Procedural impropriety in Singapore administrative law

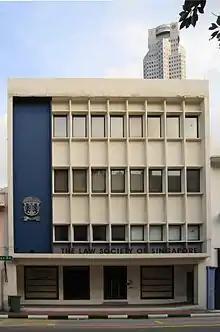
The Law Society of Singapore's headquarters along South Bridge Road. A disciplinary penalty imposed on a lawyer by the Society was set aside by the High Court in a 1998 case because the chairman of the Inquiry Committee had contacted a witness without informing the lawyer.

There is no inherent common law right to be allowed legal representation before a domestic tribunal. On the other hand, the domestic tribunal has no inherent right either to deny legal representation to those who appear before it, and any request for legal representation must be properly given consideration before deciding whether or not to reject that request.